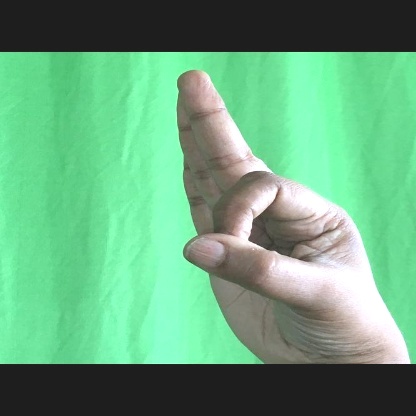
Mudra: Aralam